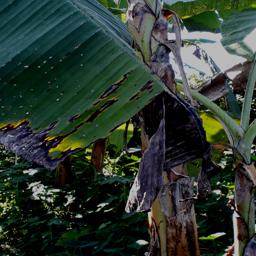
Label: BLACK SIGATOKA